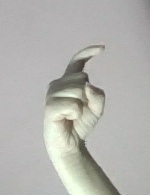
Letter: ra